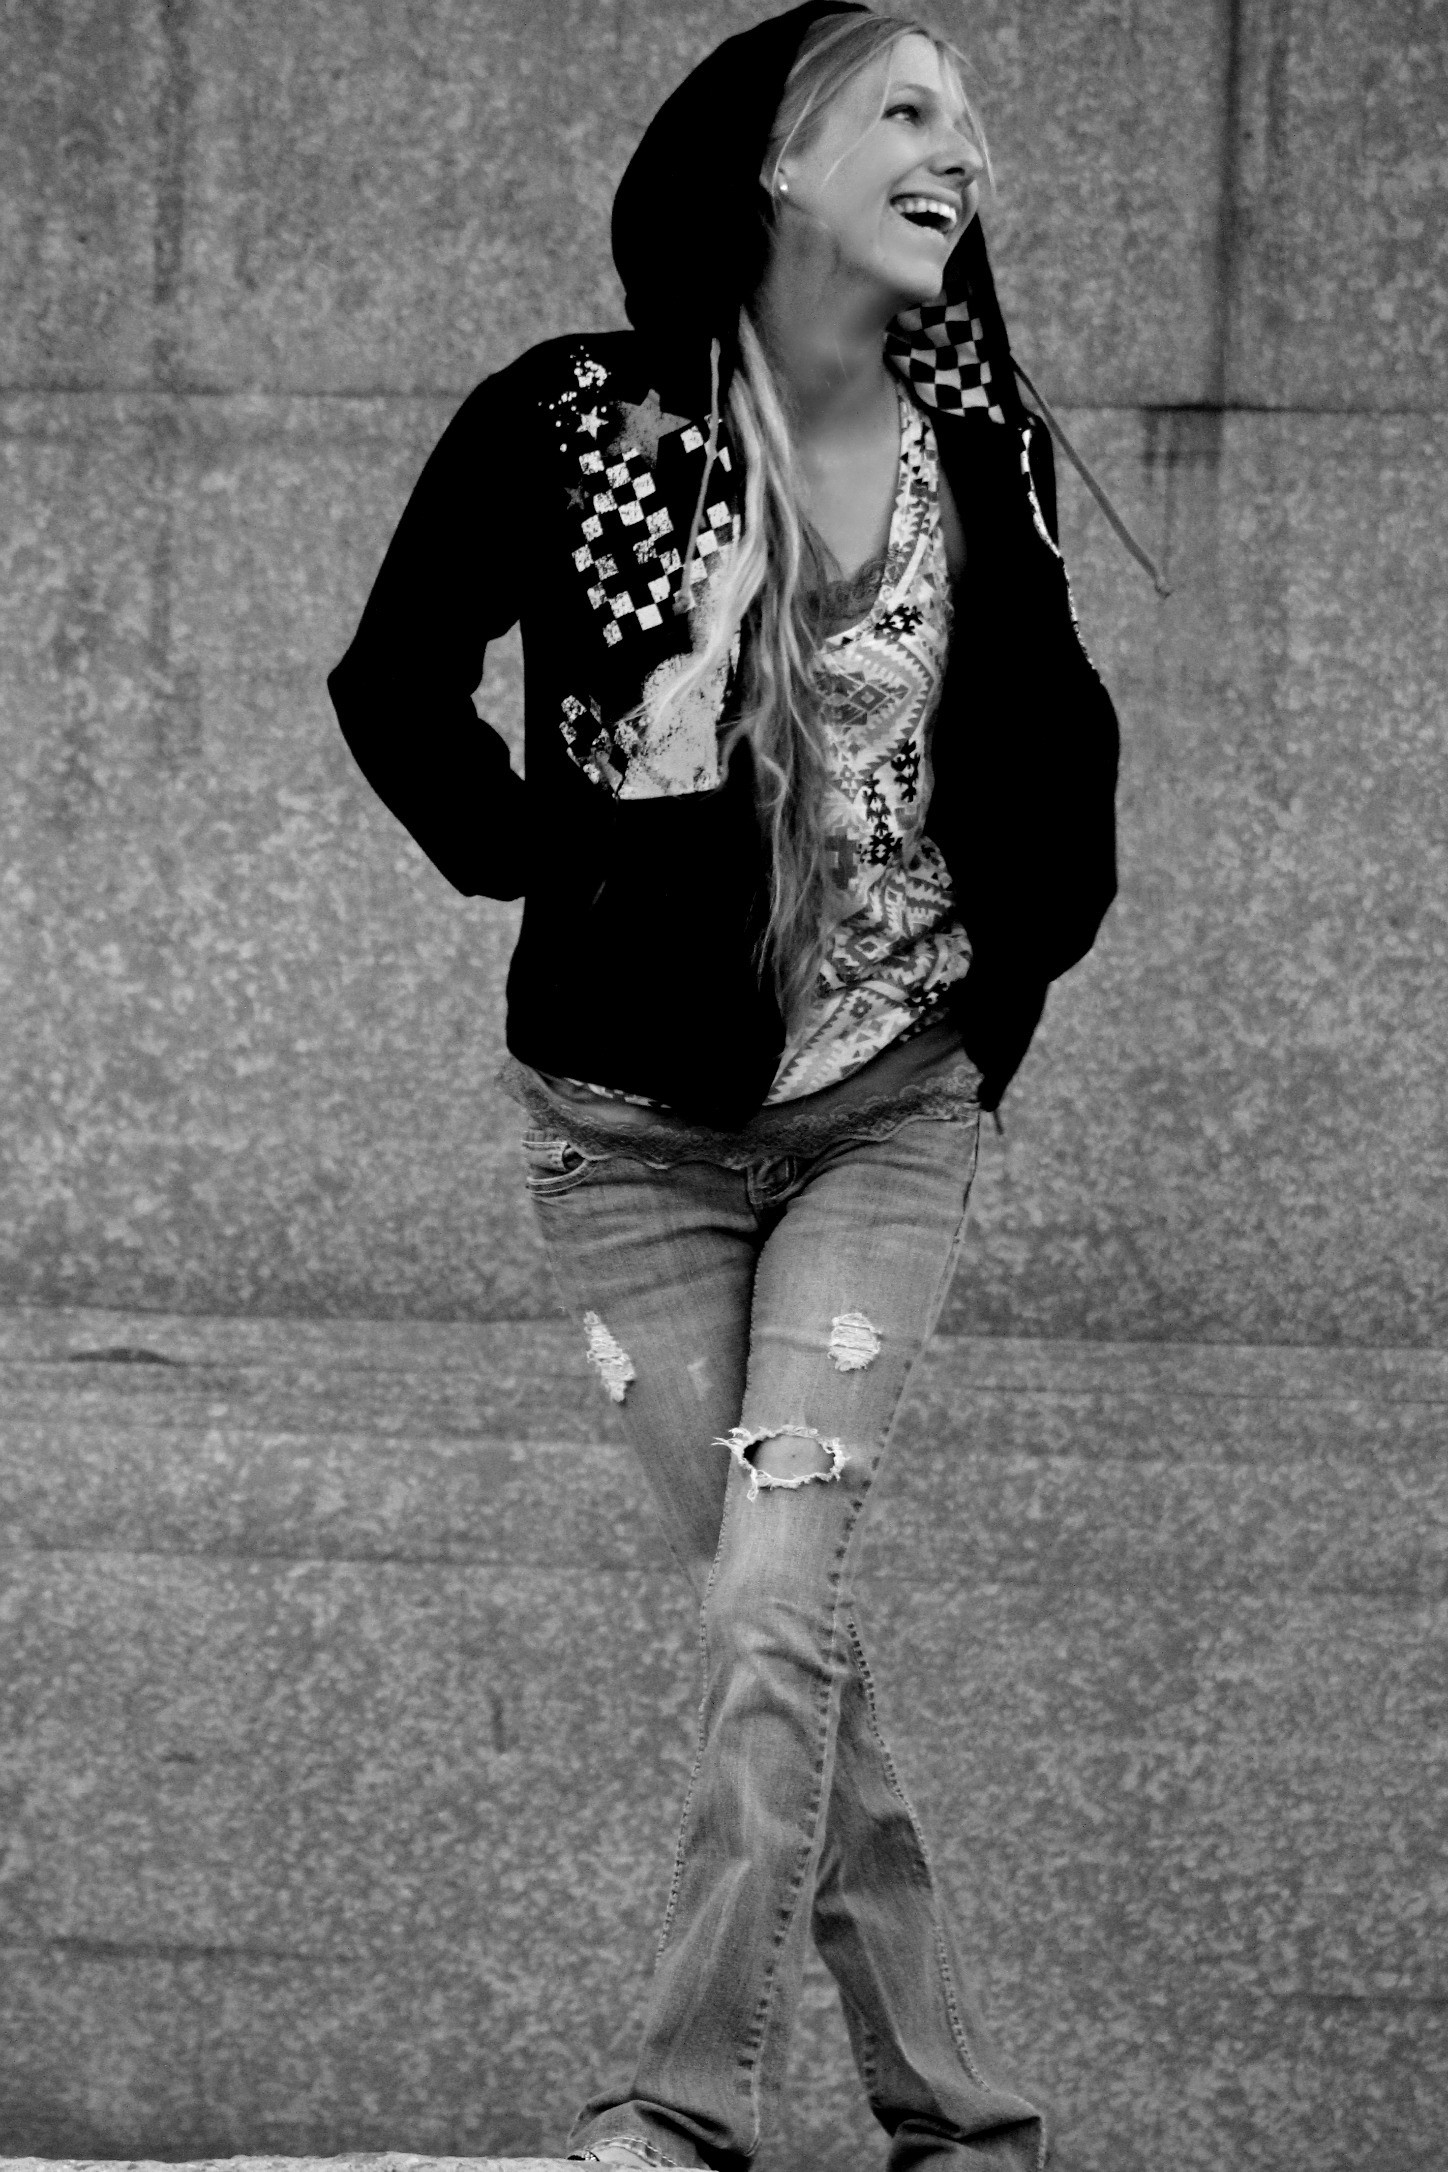
cold, black and white, girl, woman, white, photography, female, leg, portrait, model, young, sitting, fashion, clothing, black, monochrome, lady, jacket, smile, laughing, happy, happiness, footwear, photograph, beauty, expression, beautiful, pretty, attractive, photo shoot, monochrome photography, human positions